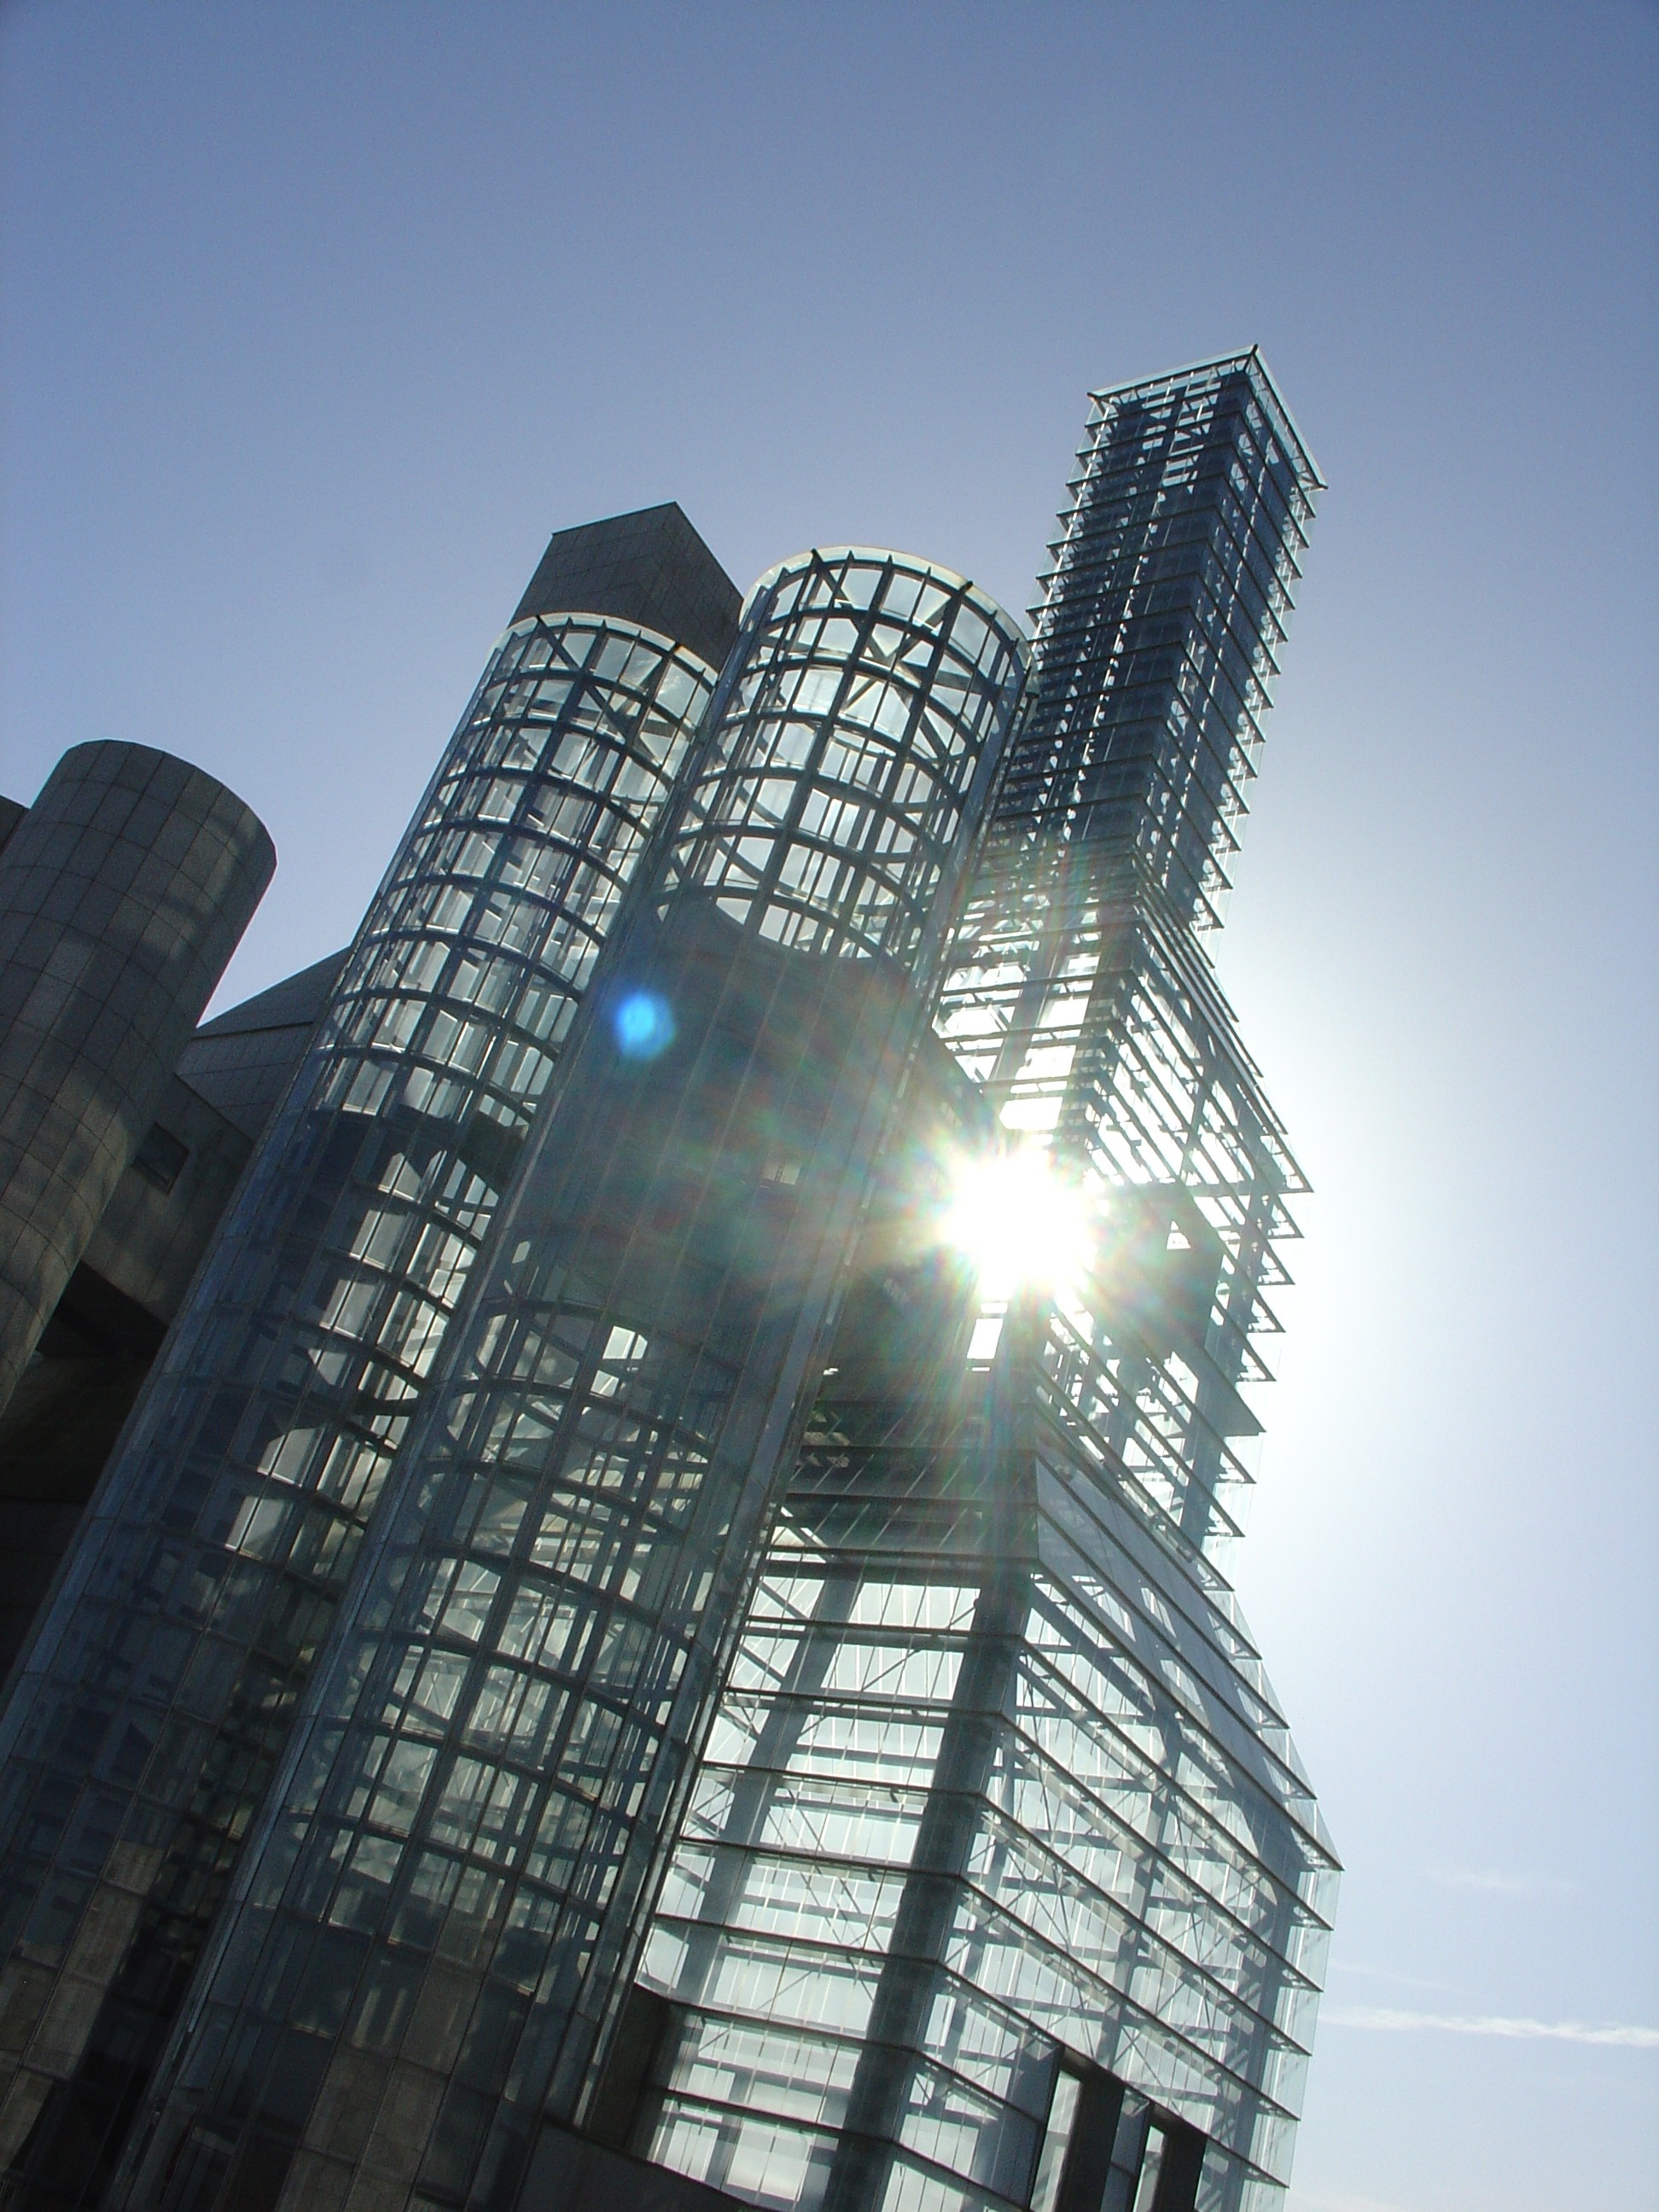
architecture, sky, skyline, city, skyscraper, monument, cityscape, downtown, construction, reflection, tower, landmark, tower block, santiago, metropolis, urban area, human settlement, atmosphere of earth, metropolitan area, cidade da culture